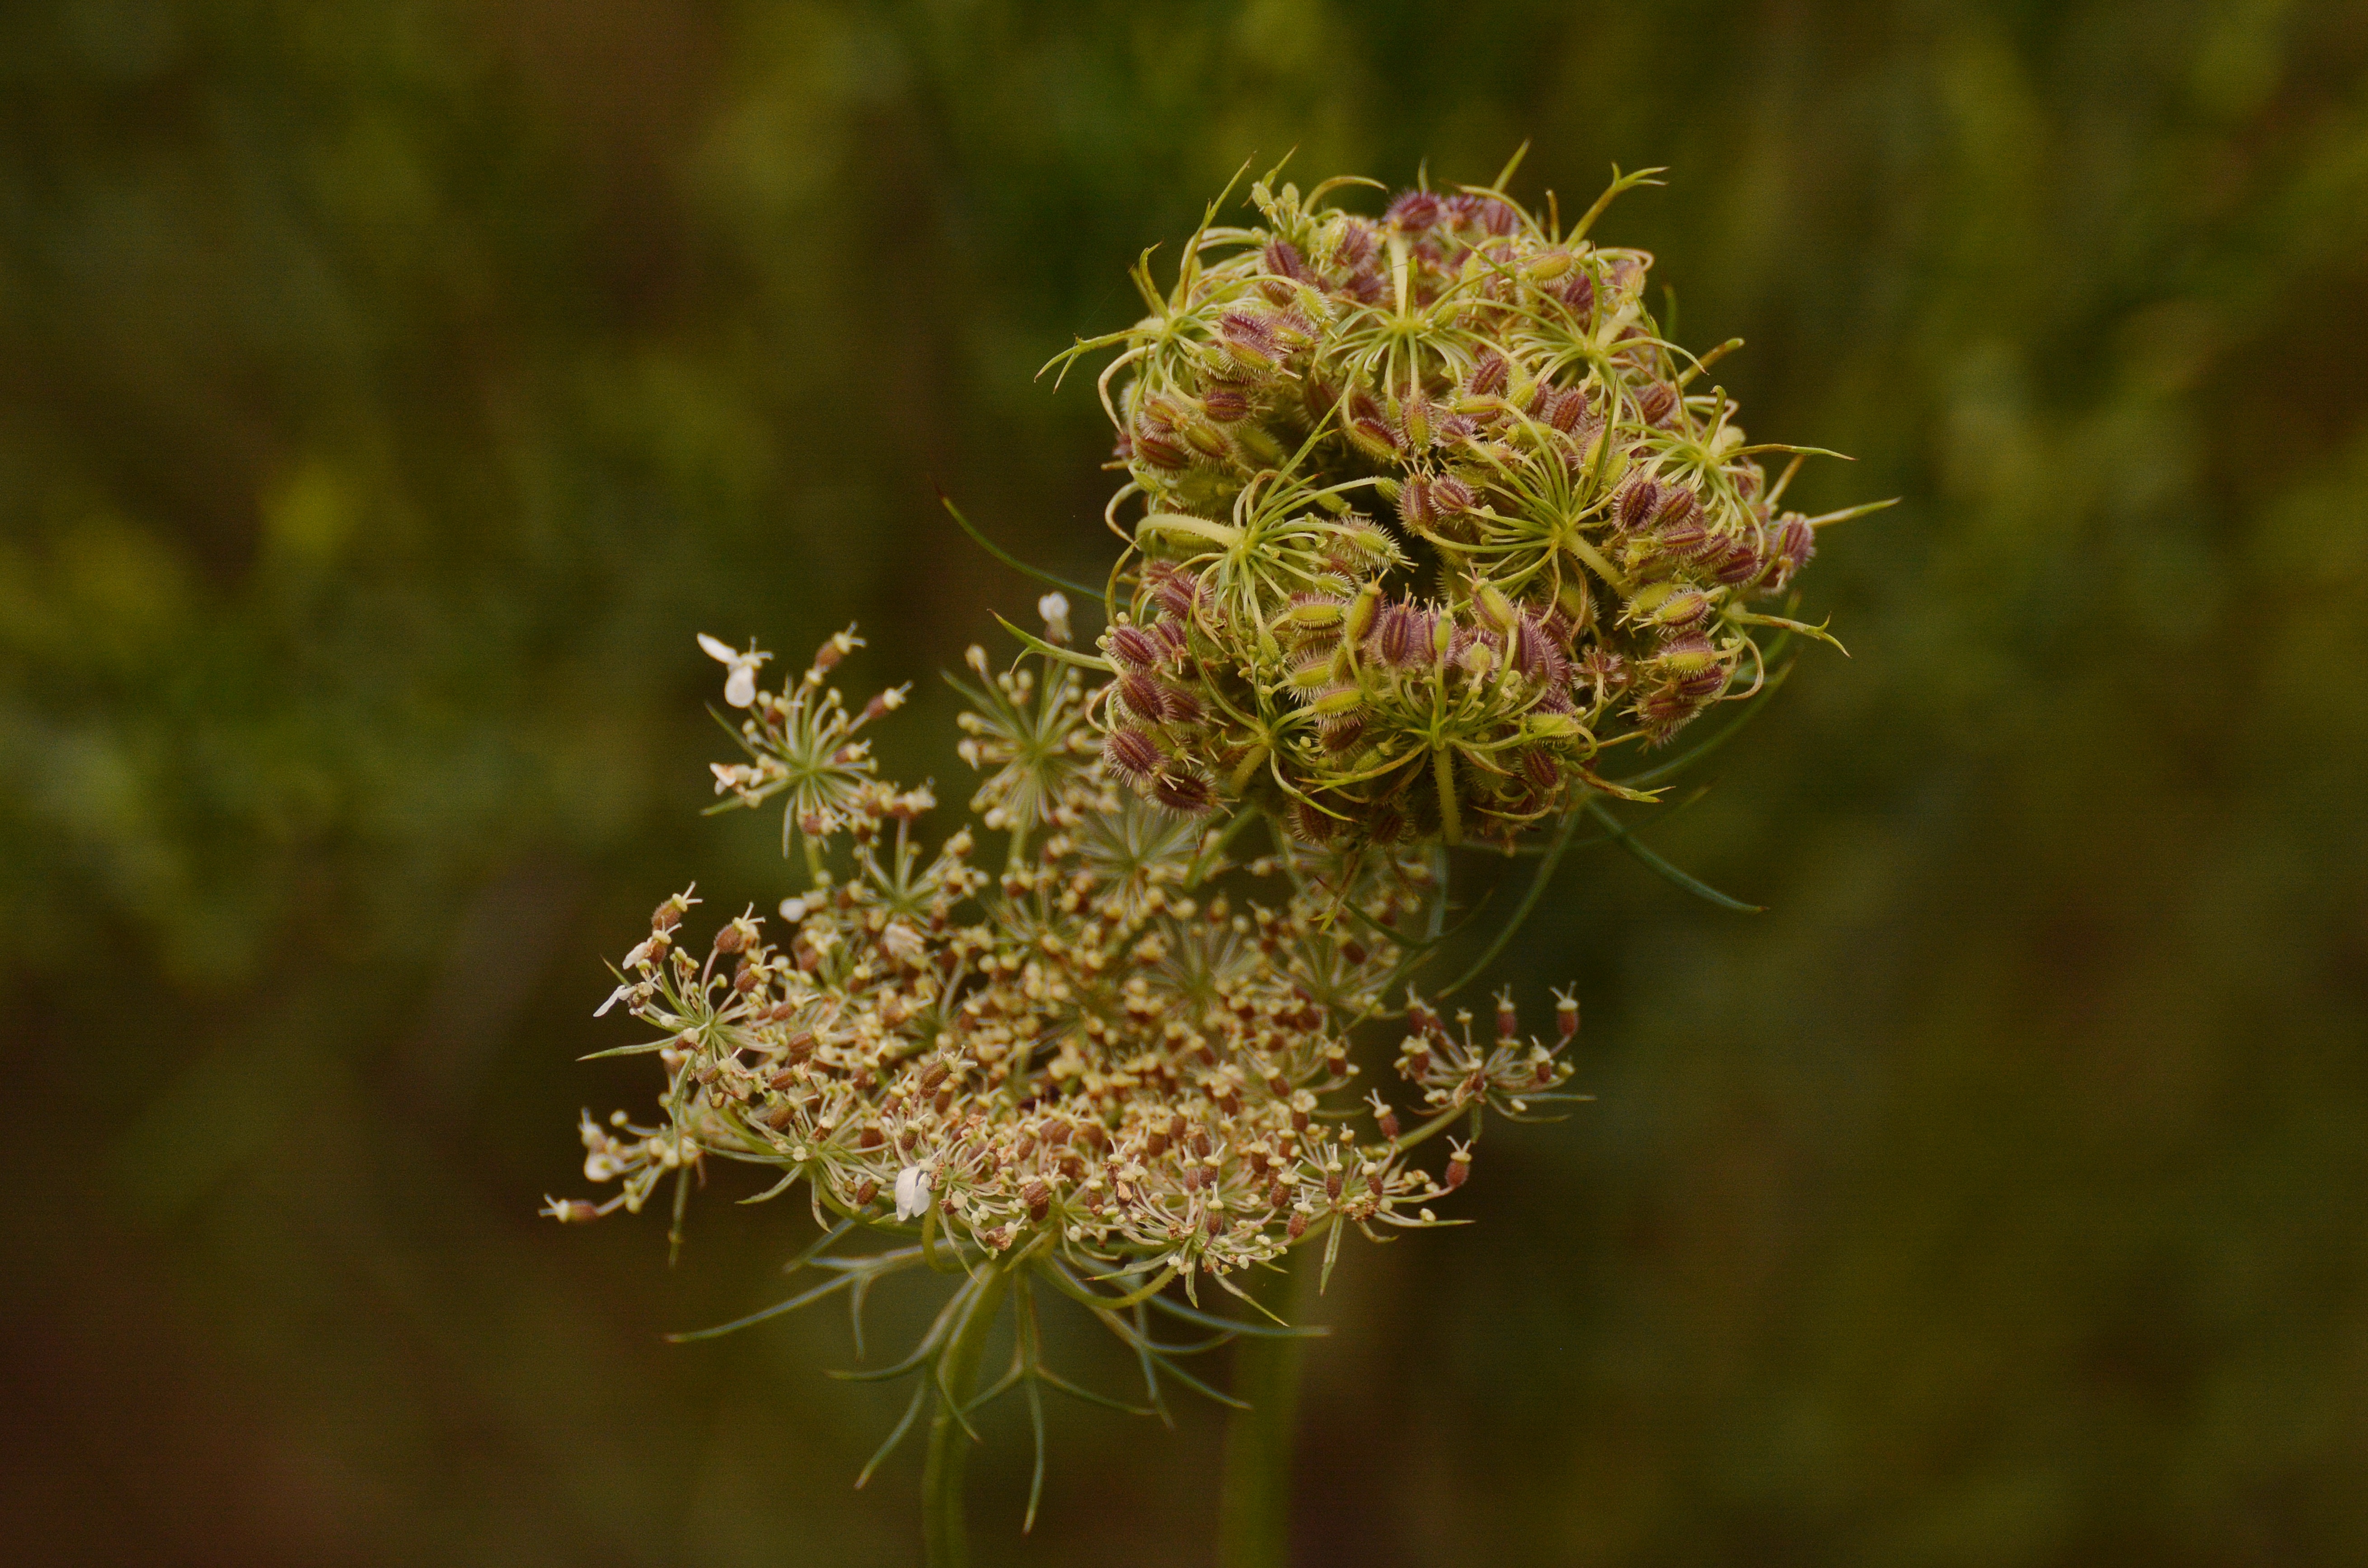
tree, nature, blossom, plant, leaf, flower, bloom, pollen, produce, evergreen, botany, close, flora, wildflower, wild plant, pointed flower, shrub, larch, macro photography, flowering plant, wild carrot, field plant, daucus carota, land plant, thorns spines and prickles